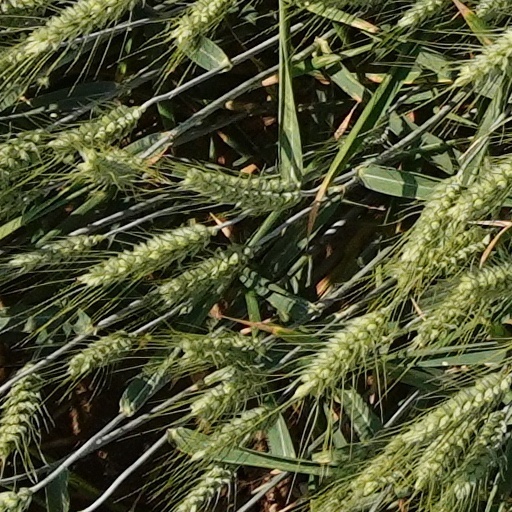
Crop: wheat